Tarḫunz

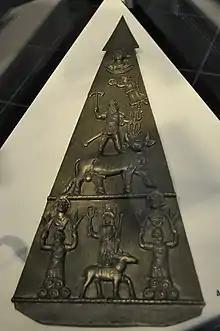
Jupiter Dolichenus of Heddernheim

There are no depictions from the Bronze Age that can be identified as the Luwian weather god. However, over sixty reliefs and statues of the weather god are known from the Iron Age. These can be divided into three types.